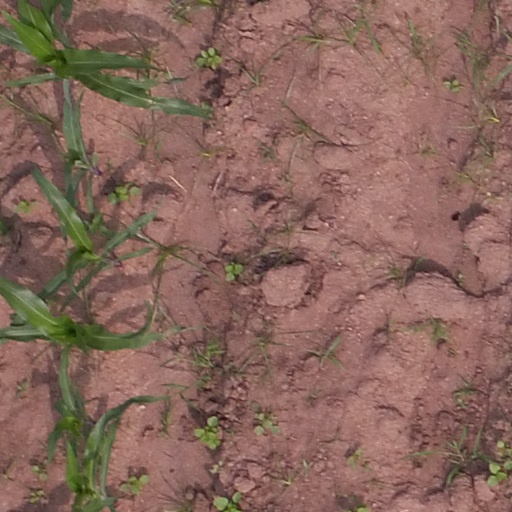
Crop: maize; corn